History of women in the United States

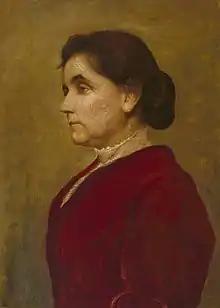
<a href="https%3A//npg.si.edu/object/npg_NPG.78.48">Jane Addams, 1860-1935

European Catholic women in their role as religious sisters worked in the immigrant enclaves of American cities. Mother Cabrini (1850–1917) founded the Missionary Sisters of the Sacred Heart of Jesus in Italy in 1880; she moved to New York in 1889. The orphanages, schools and hospitals built by her order provided major support to the Italian immigrants. She was canonized as a saint in 1946.